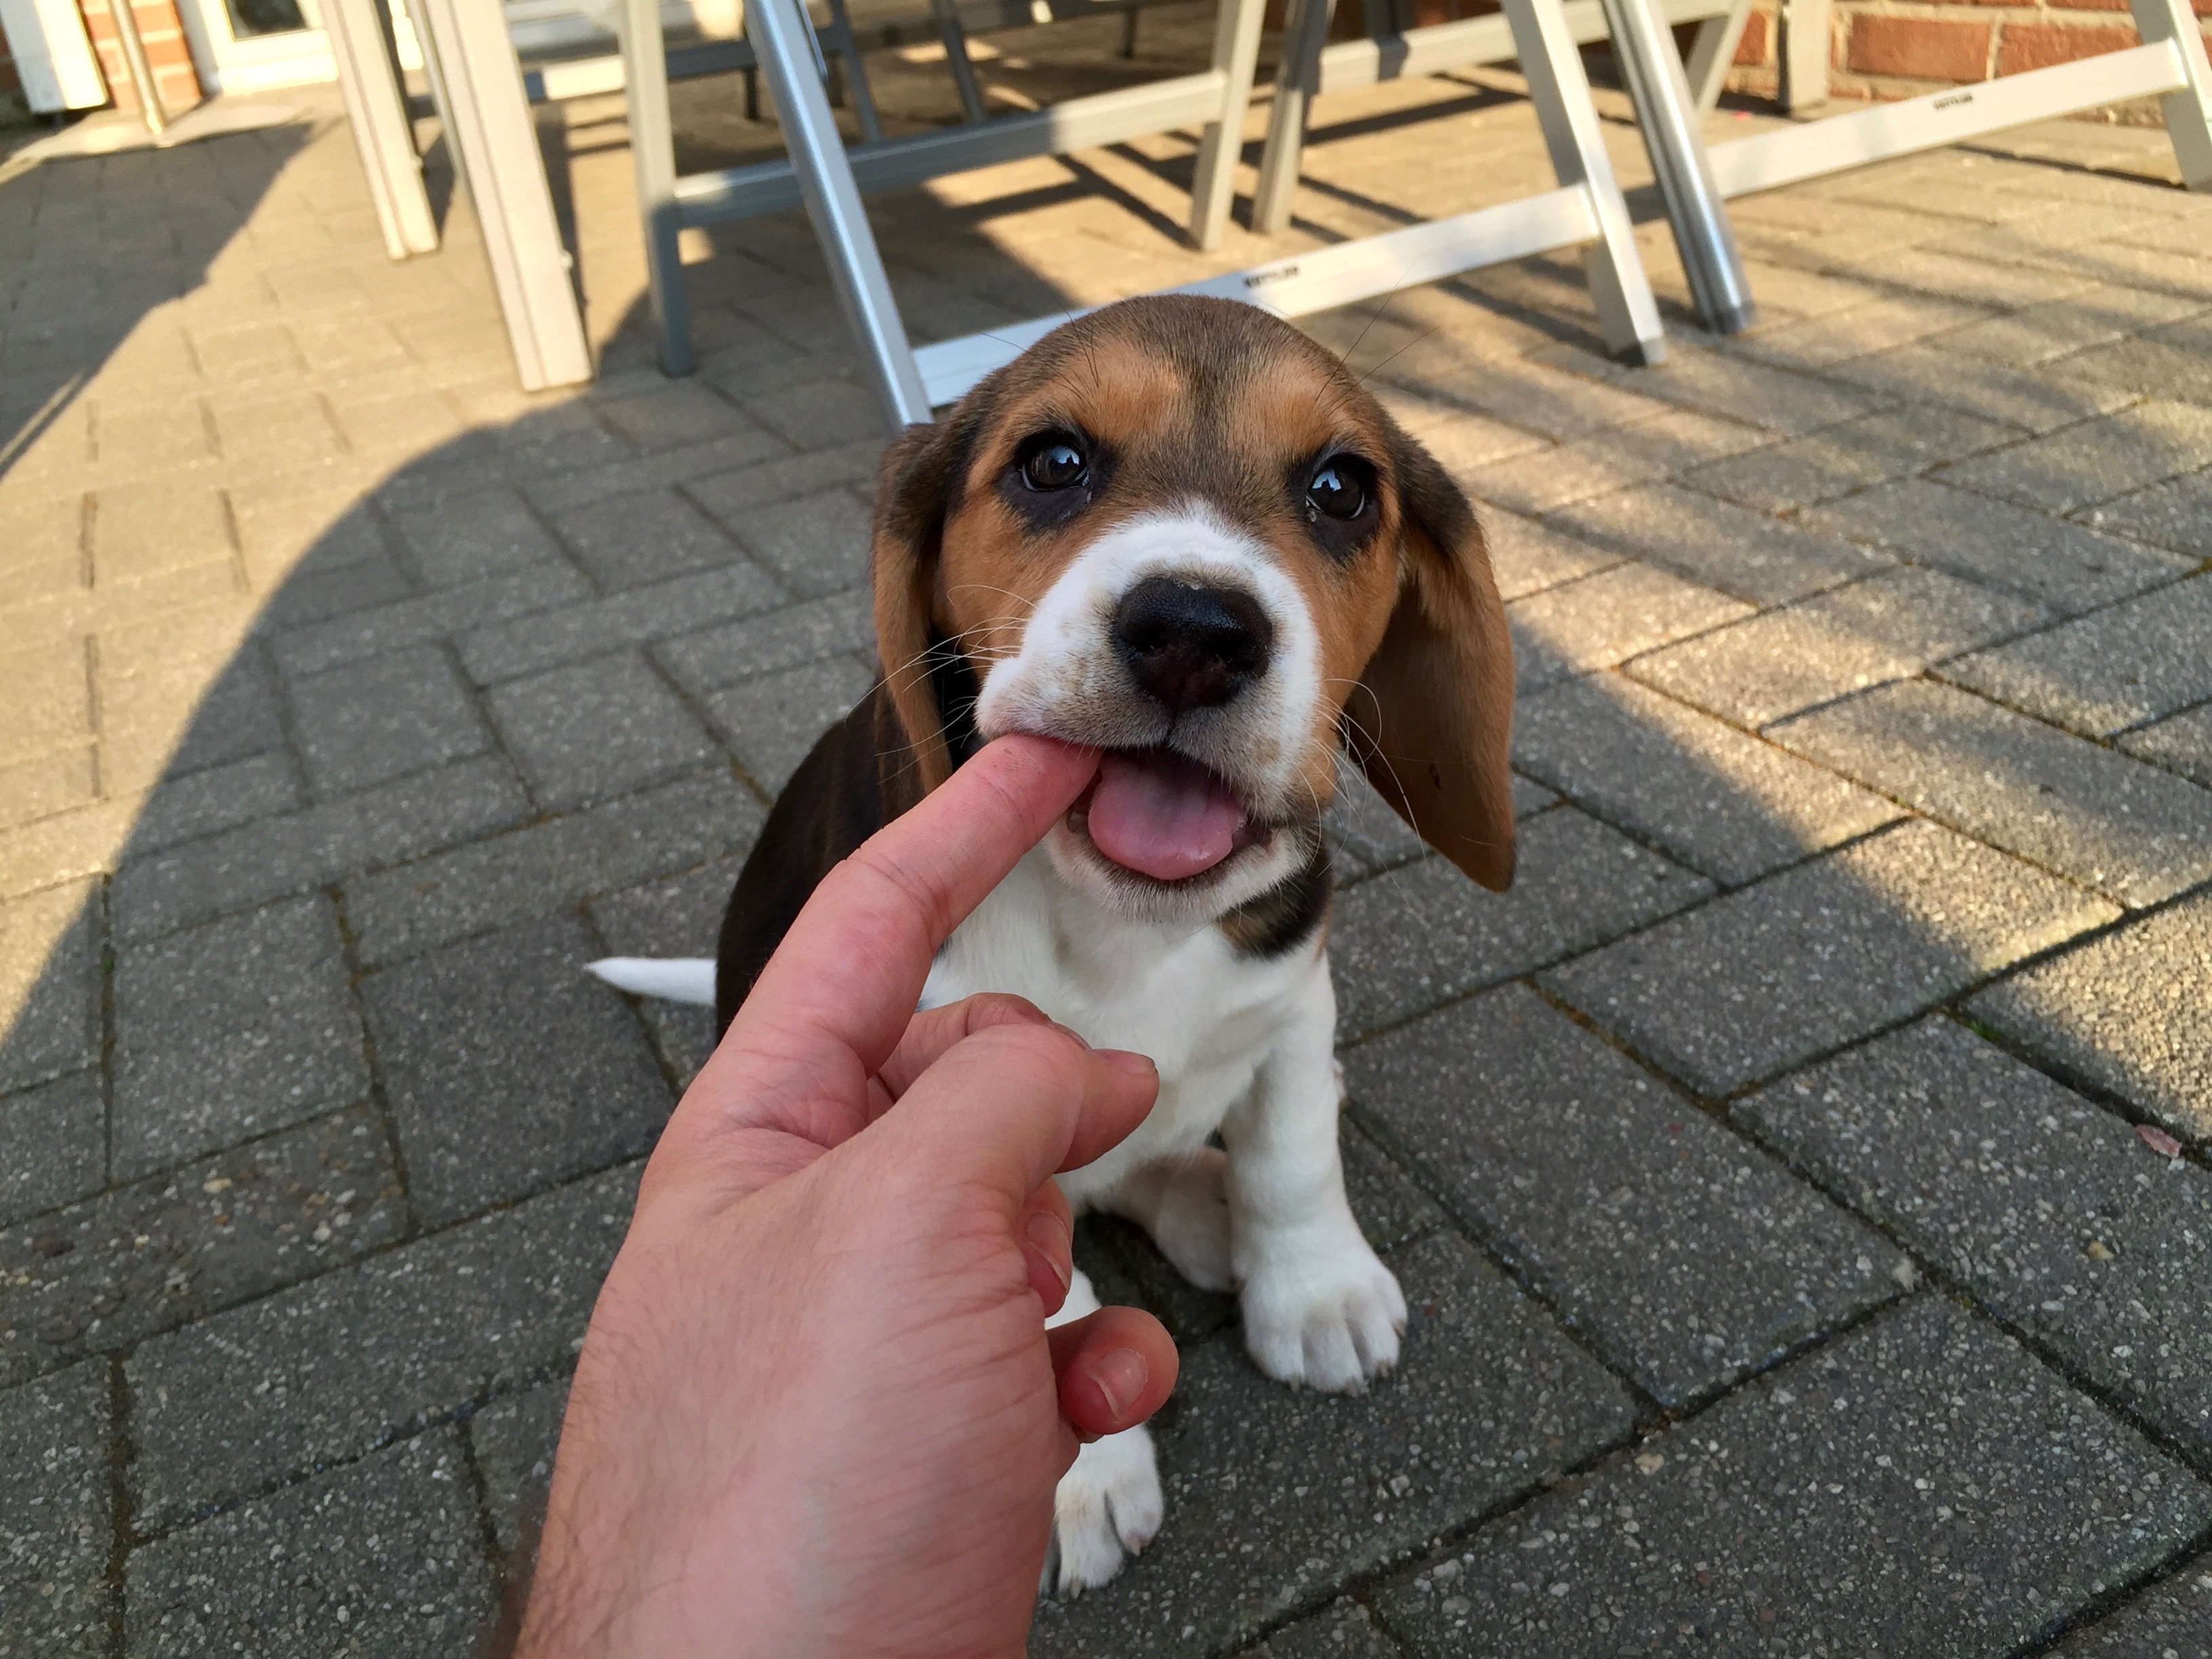
puppy, dog, mammal, hound, vertebrate, beagle, harrier, dog breed, dog like mammal, dog crossbreeds, basset art sien normand